Claire Lacombe

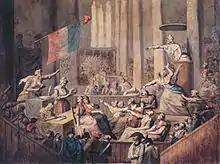
"Club des femmes patriotes dans une église" (Club of Patriotic Women in a church) drawing by Chérieux, 1793, Paris, Bibliotheque Nationale de France

In February, 1793, Lacombe and another female revolutionary, Pauline Léon, founded ‘the most famous of women’s clubs,’ the Society of Revolutionary Republican Women. Composed chiefly of working-class women, the Society was aligned with the most militant revolutionaries, the "sans-culottes" and "enragés". They "demanded not just the execution of royalty and the rooting out of the aristocracy, but a social and economic program, ... to restrict ... the speculator, the stock-jobber, the hoarder, and to enact a system of fixed, 'just' prices, controlled markets and supplies." In this sense, the Revolutionary Republicans' programme was, in the first instance, economic and not overtly feminist. However, they did demand that the universal male suffrage created in the Constitution of 1793 (but not implemented) be extended to women. The Society also functioned as a fighting force, and employed violent tactics to intimidate people that they considered to be anti-revolutionaries.